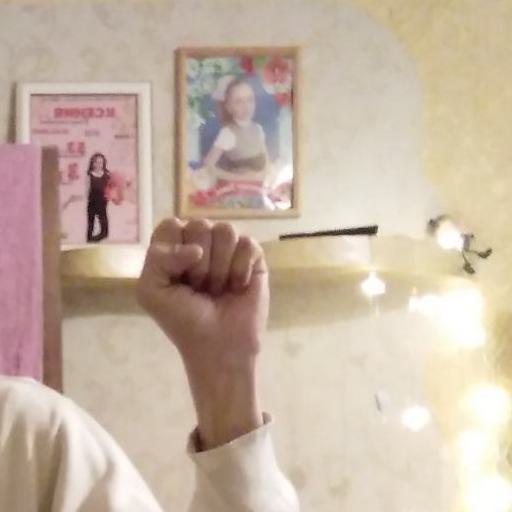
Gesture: fist